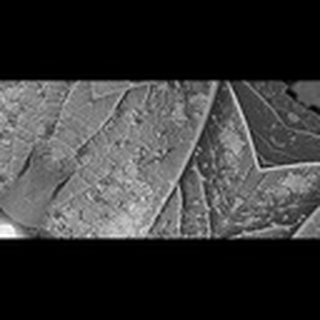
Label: cotton_aphids